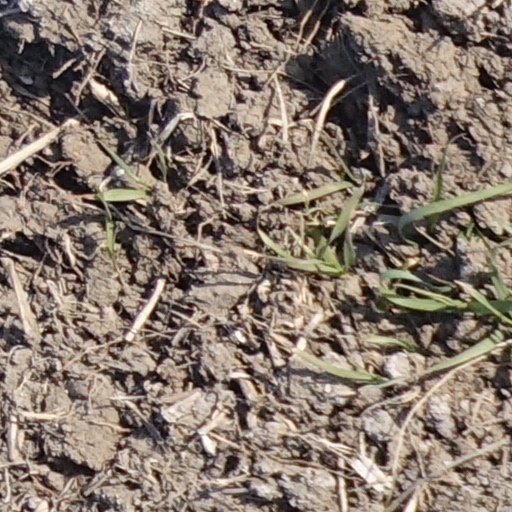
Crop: wheat